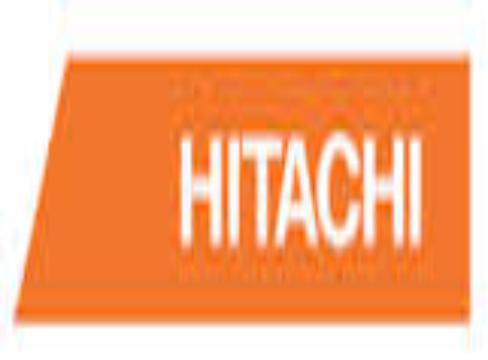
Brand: Hitachi
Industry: Leisure